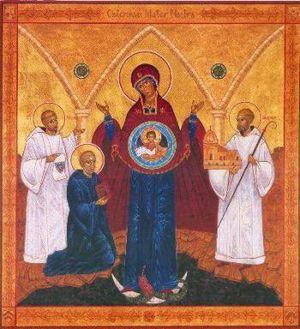
L'ordre cistercien est un ordre monastique de droit pontifical.
Saint Étienne Harding, est un saint catholique, prieur puis abbé de l'abbaye de Cîteaux de 1099 à 1133, rédacteur notamment de la Charte de charité cistercienne.
L’abbaye Notre-Dame de Cîteaux est l'abbaye fondatrice de l'ordre de Cîteaux. Elle est située sur le territoire de la commune de Saint-Nicolas-lès-Cîteaux, canton de Nuits-Saint-Georges, dans le département de la Côte-d'Or, en Bourgogne-Franche-Comté. Sa construction est de style gothique et d'architecture classique du XIᵉ siècle.
Les Cisterciennes bernardines d’Esquermes appartiennent à une branche de l’ordre cistercien. Elles suivent la règle de saint Benoît et participent à l’œuvre apostolique de l’Église par leurs activités éducatives et l’hospitalité. Les Sœurs sont réparties dans huit monastères de moniales, dans six pays. Ces monastères sont réunis autour d’un Gouvernement centralisé.